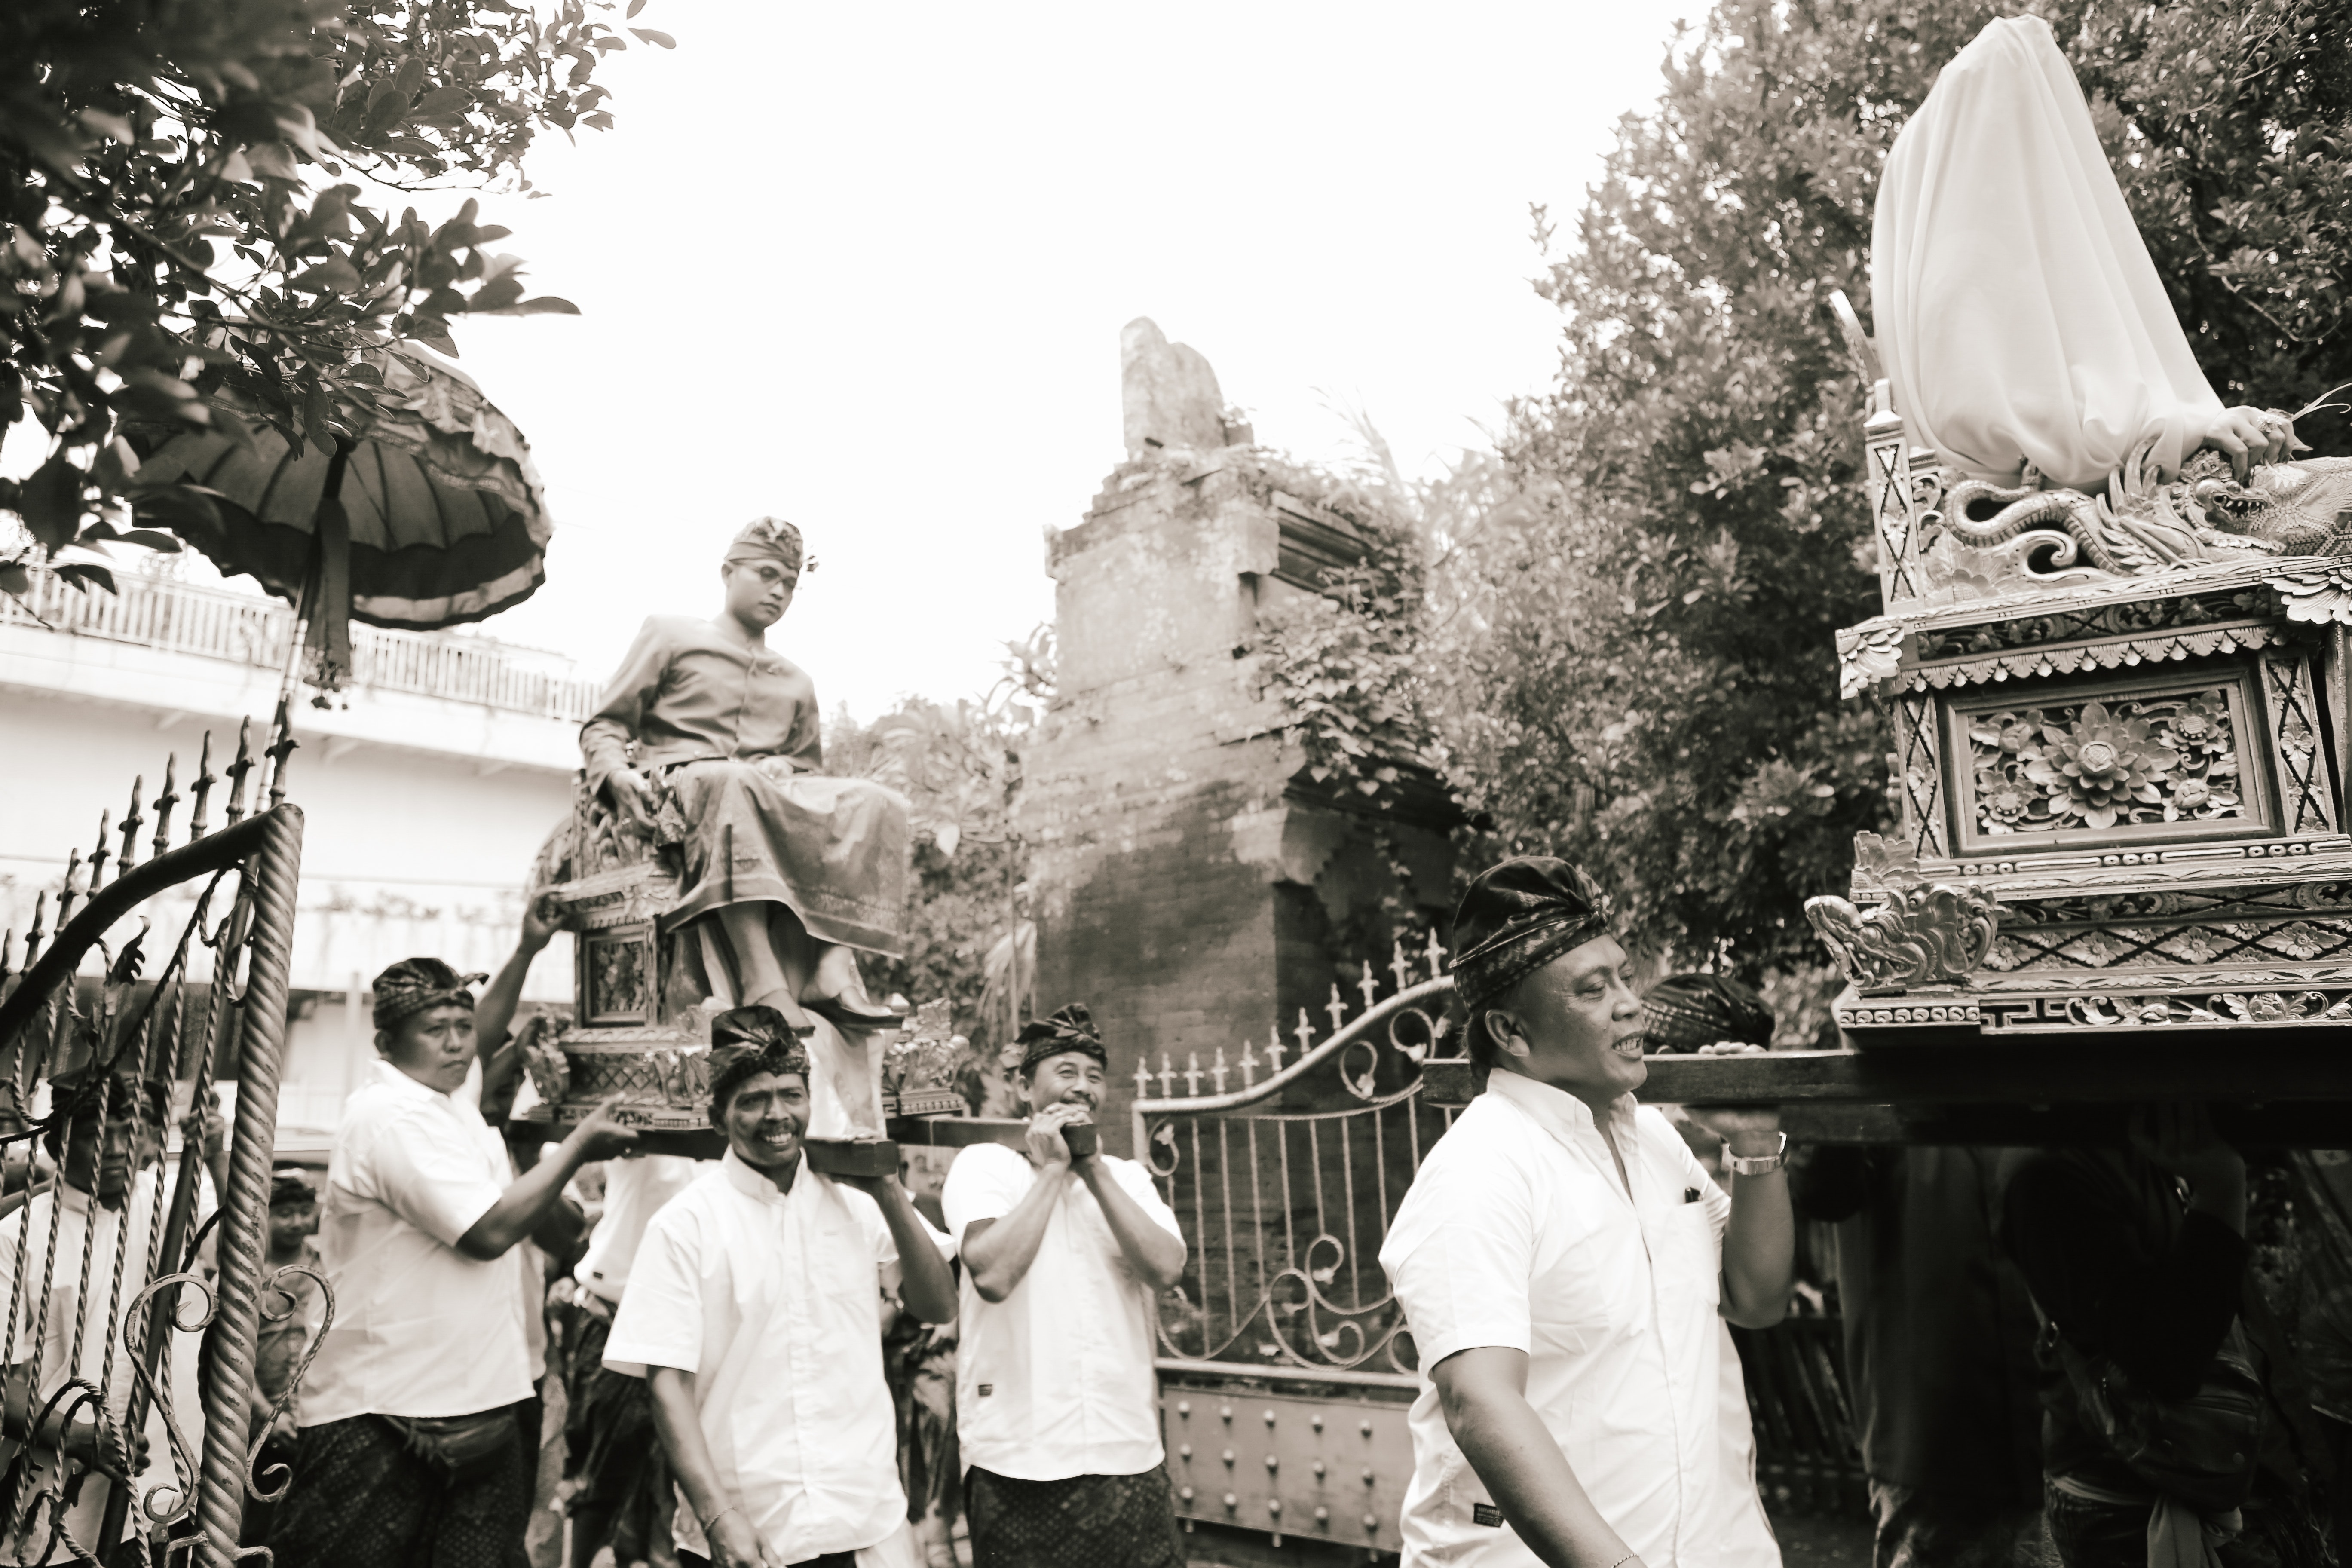
people, black and white, monochrome photography, monochrome, temple, tree, photography, architecture, statue, stock photography, plant, tourism, style